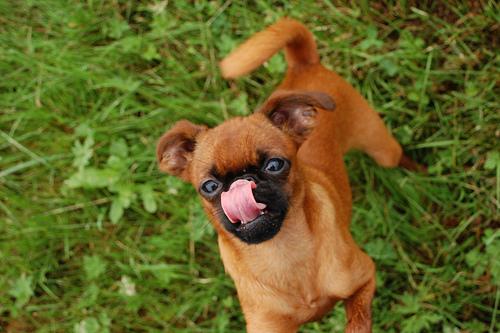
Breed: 209-n000042-Brabancon_griffo